Ahtahkakoop

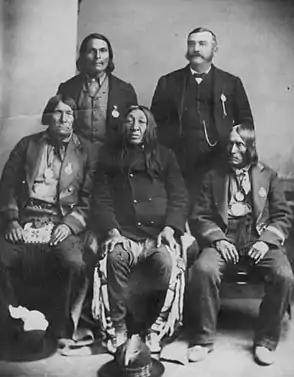
Chief Ahtahkakoop seated bottom left

Ahtahkakoop ("Starblanket", – 4 December 1896) was a Head Chief of the Plains Cree and presided over the House Cree ("Wāskahikaniwiyiniwak") division of the Plains Cree people of northern Saskatchewan, who led his people through the transition from hunter and warrior to farmer, and from traditional indigenous spiritualism to Christianity during the last third of the 19th century. Despite transitioning his lifestyle; Chief Ahtahkakoop was known for encouraging traditional ways of living in his community (even as they worshipped as Christians), and his continual adherence of the bear ceremony and traditional feasts allowed for his non-Christian people to remain safe of religious discrimination.